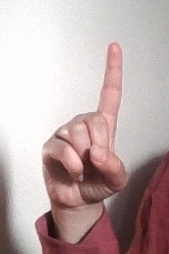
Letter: bb